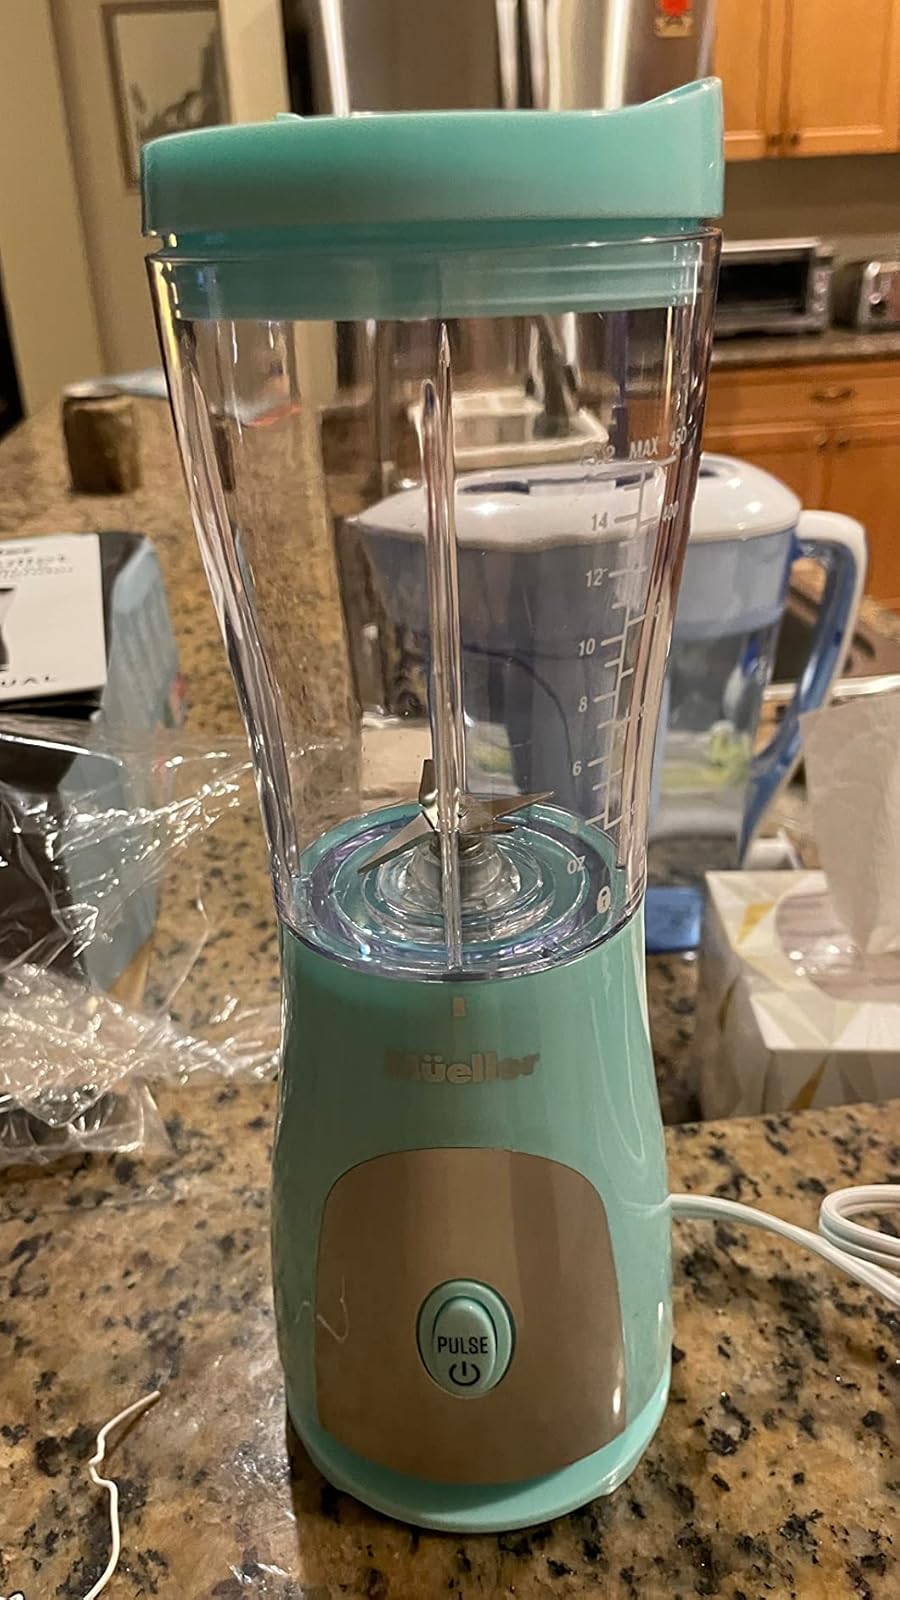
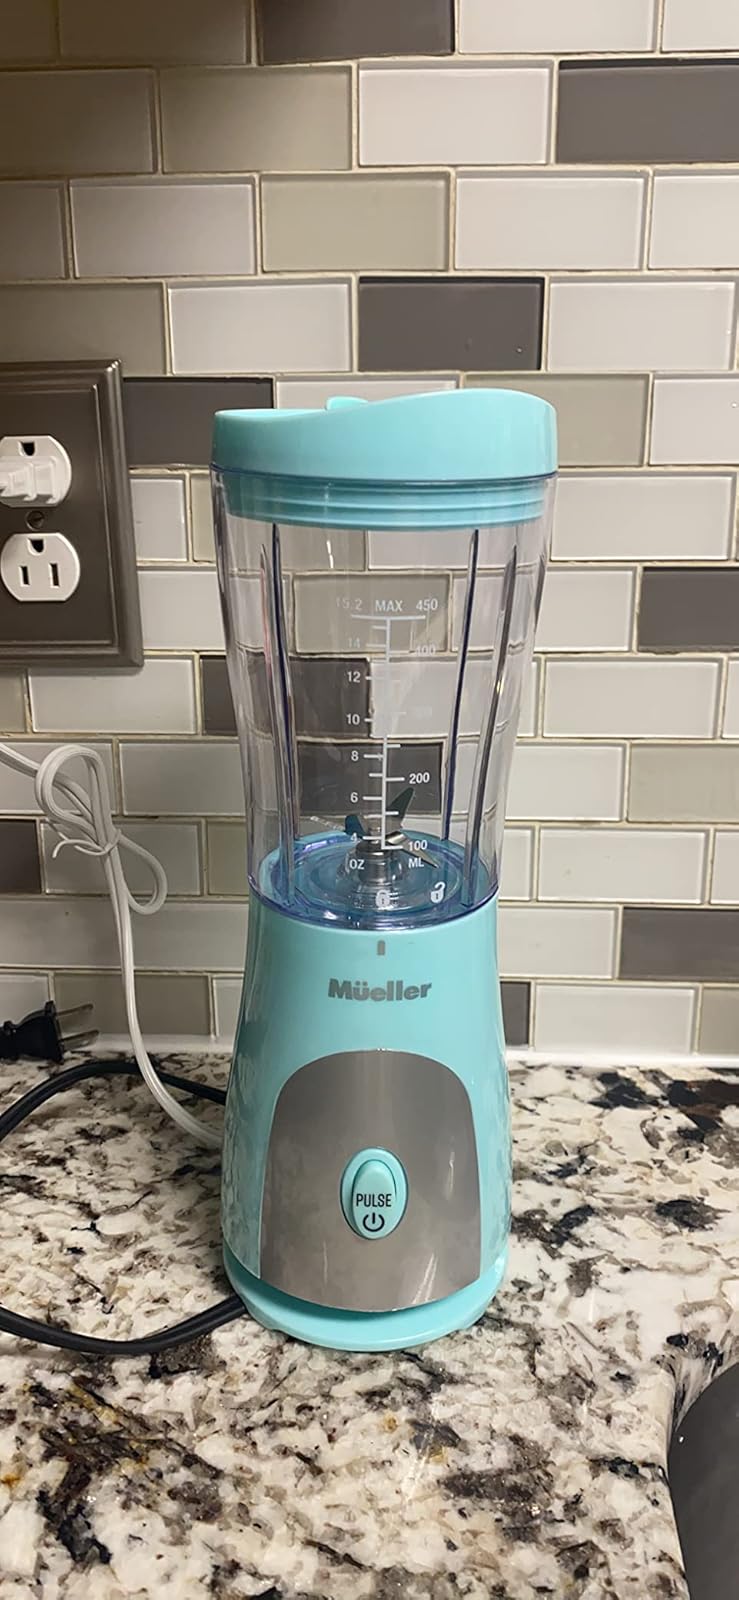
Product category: items_blender
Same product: yes